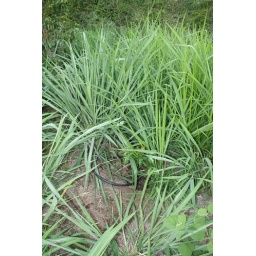
If you look close, you can see the baby coffee tree getting lost underneath all that elephant grass.